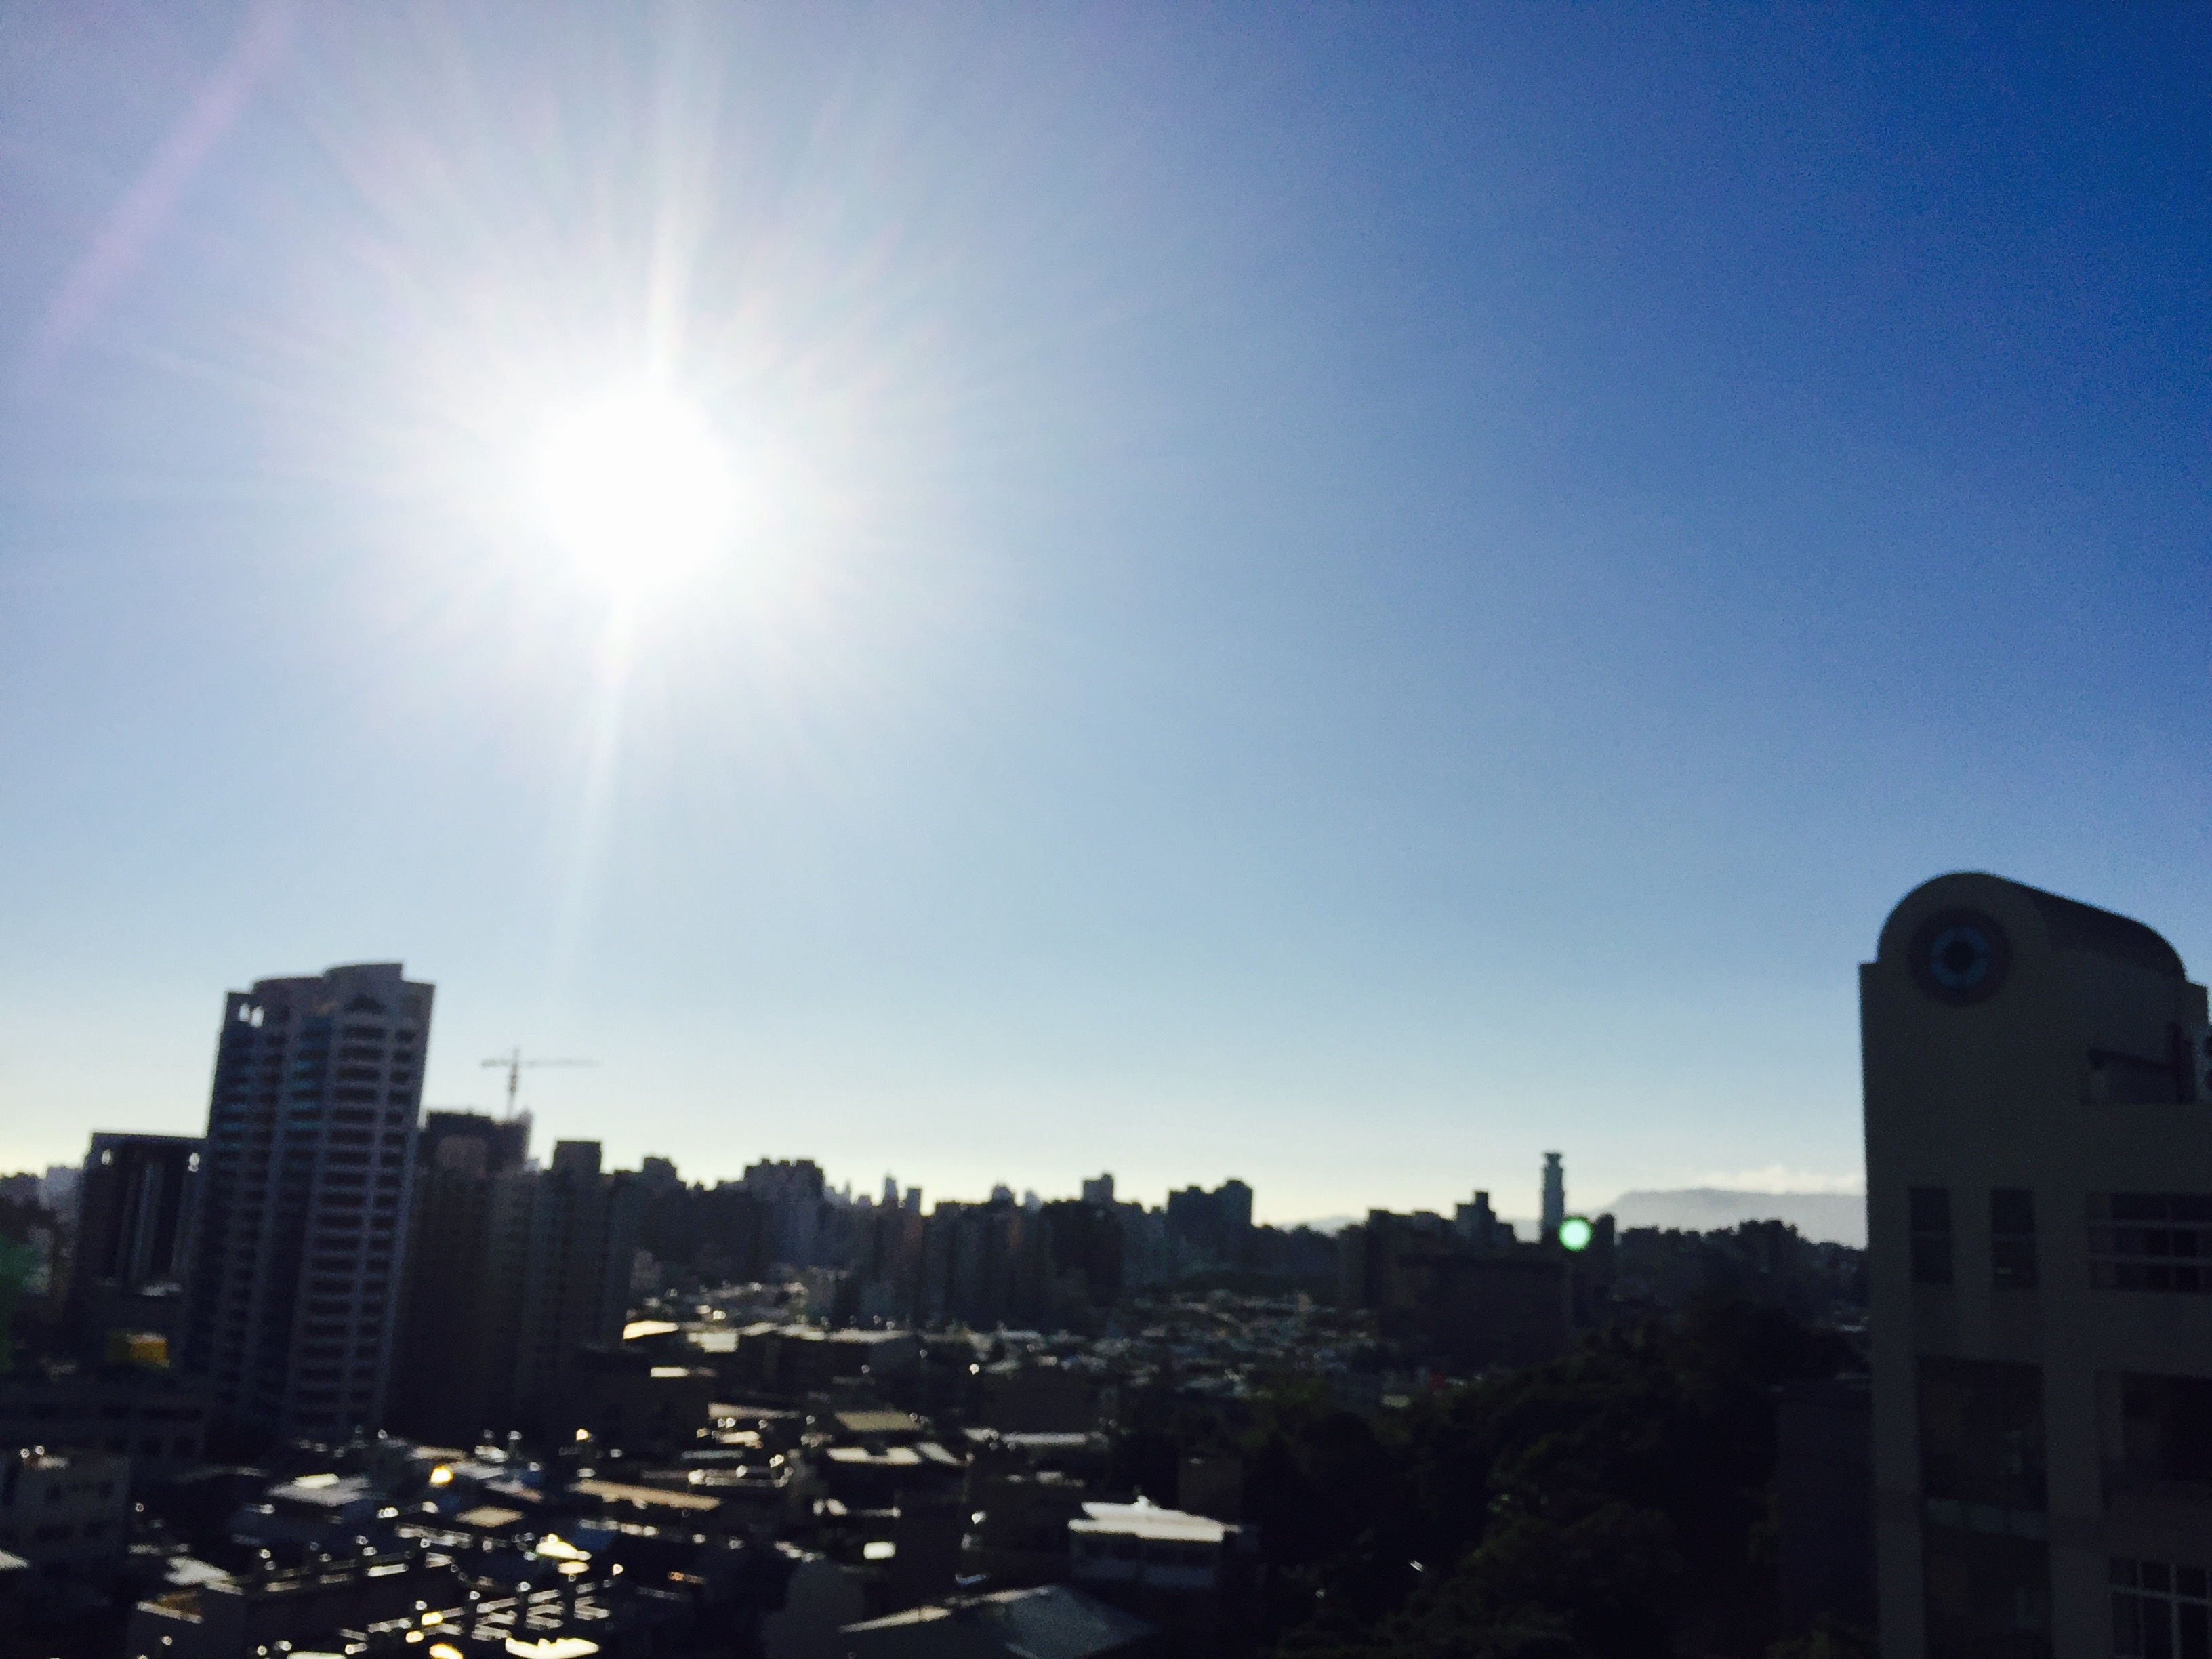
horizon, light, cloud, sky, sun, sunset, skyline, night, sunlight, morning, dawn, city, skyscraper, cityscape, downtown, dusk, daytime, evening, reflection, tower block, metropolis, atmospheric phenomenon, human settlement, atmosphere of earth